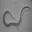
Label: worm